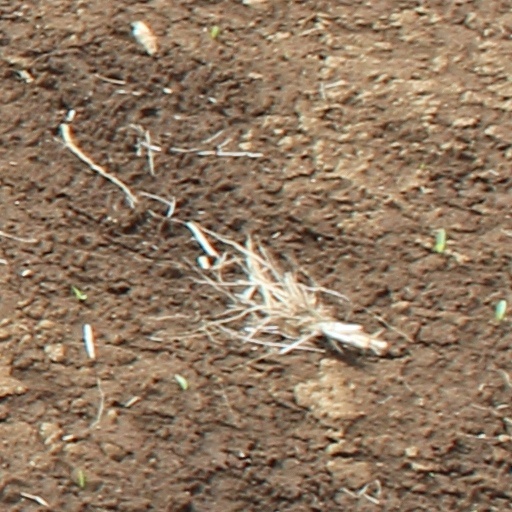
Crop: wheat